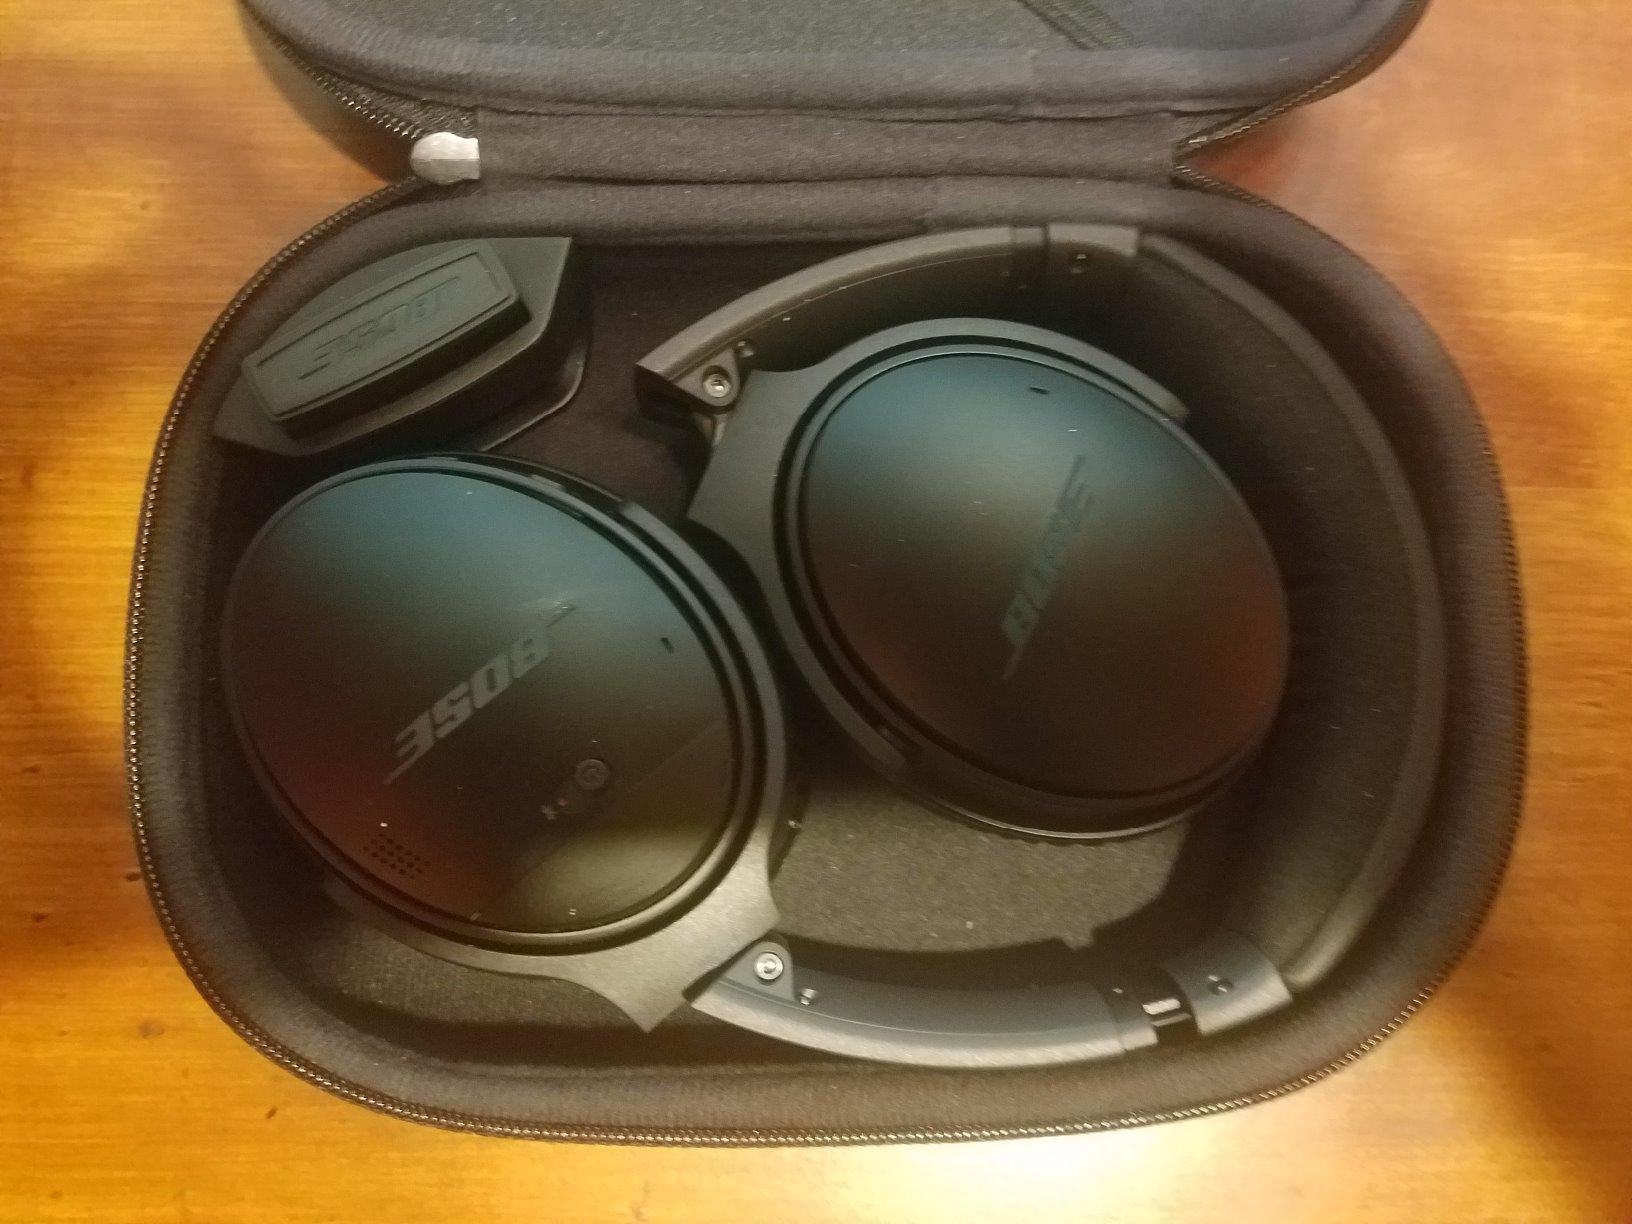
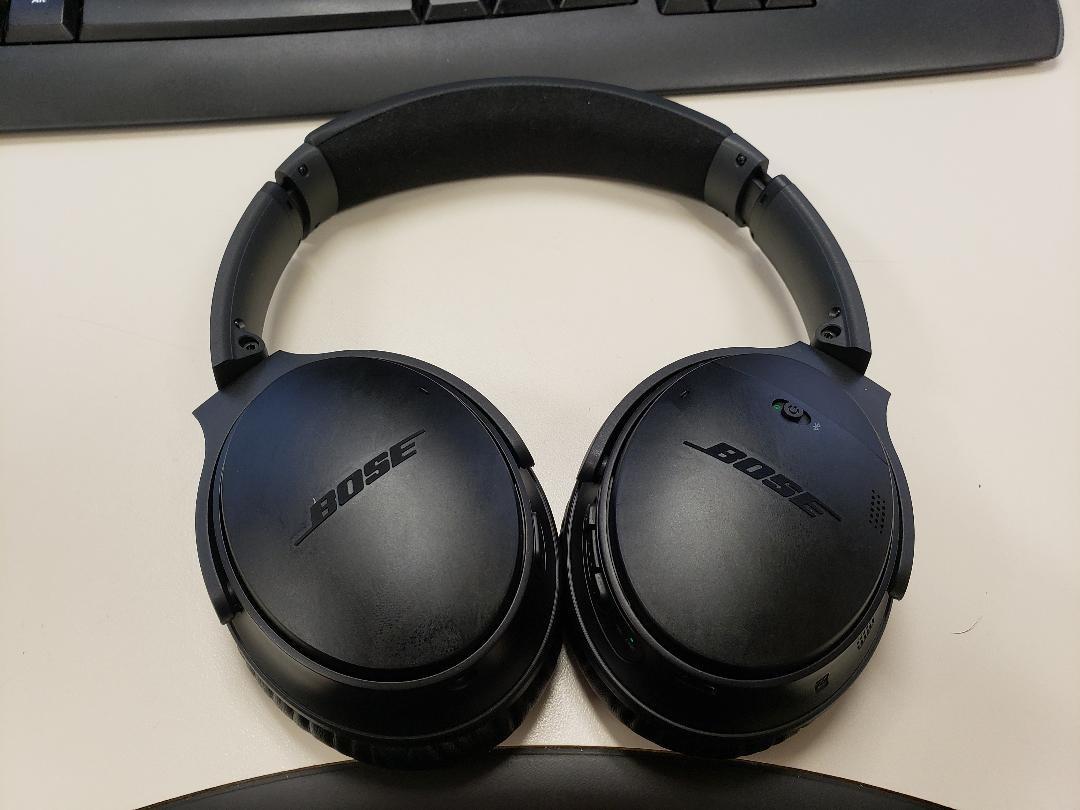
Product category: headphones
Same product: yes